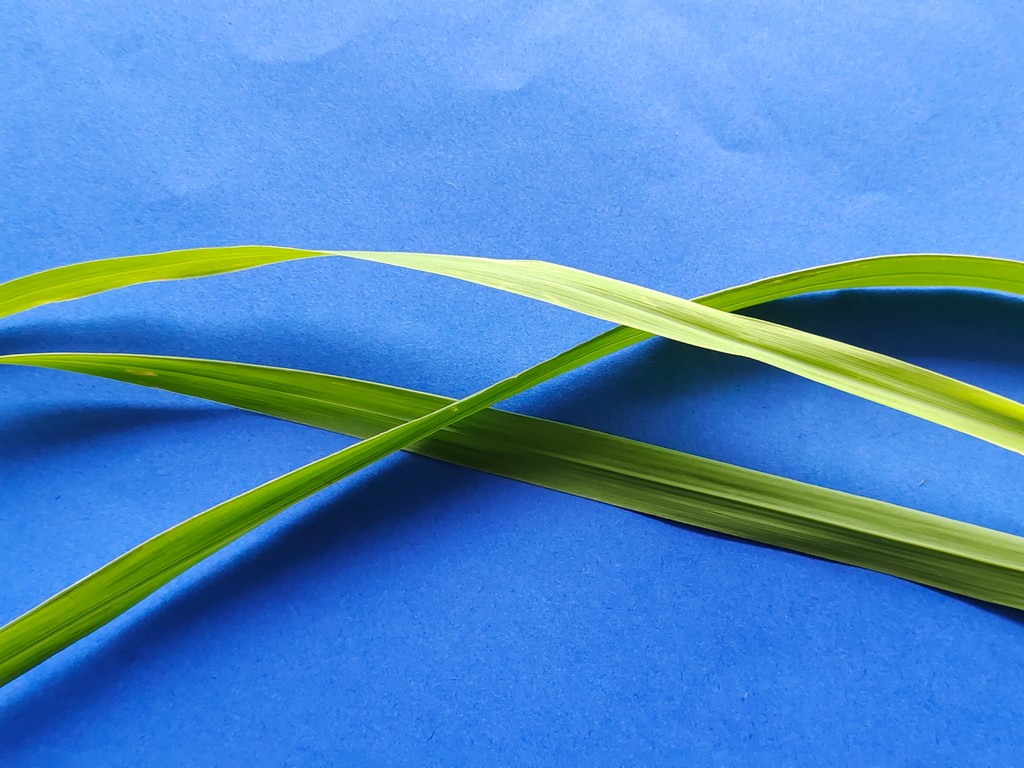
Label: Healthy